P. M. Nadagouda

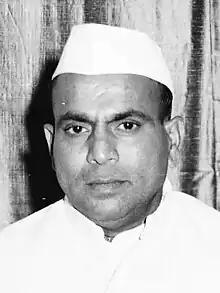
P. M. Nadagouda in 1967

P. M. Nadagouda (1 January 1918 – 20 May 1976) was a senior Indian politician. He Was Minister for Development and Co-operation from March 1967 to May 1968 and Minister for Development from 29 May 1968 to 27 March 1971.